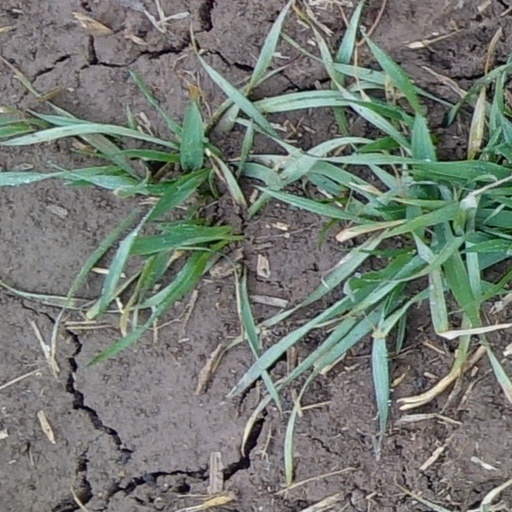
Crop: wheat